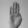
ASL letter: B